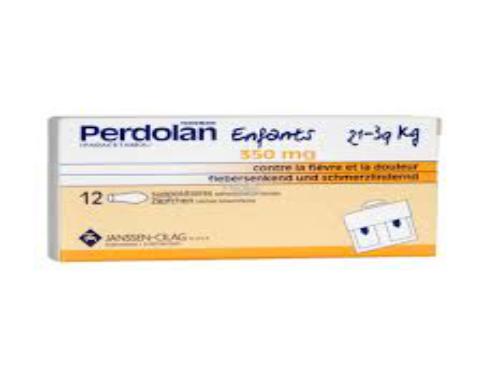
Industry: Medical